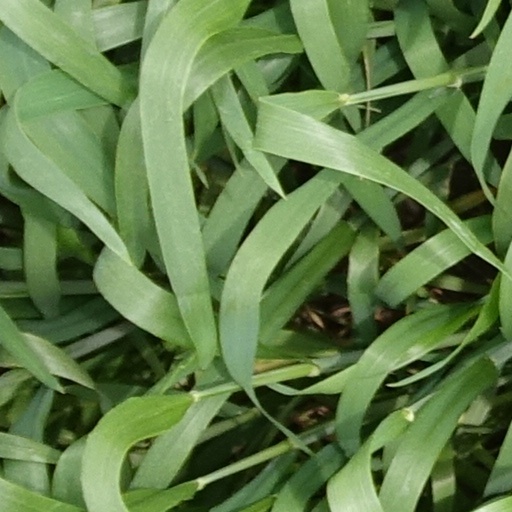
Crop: wheat